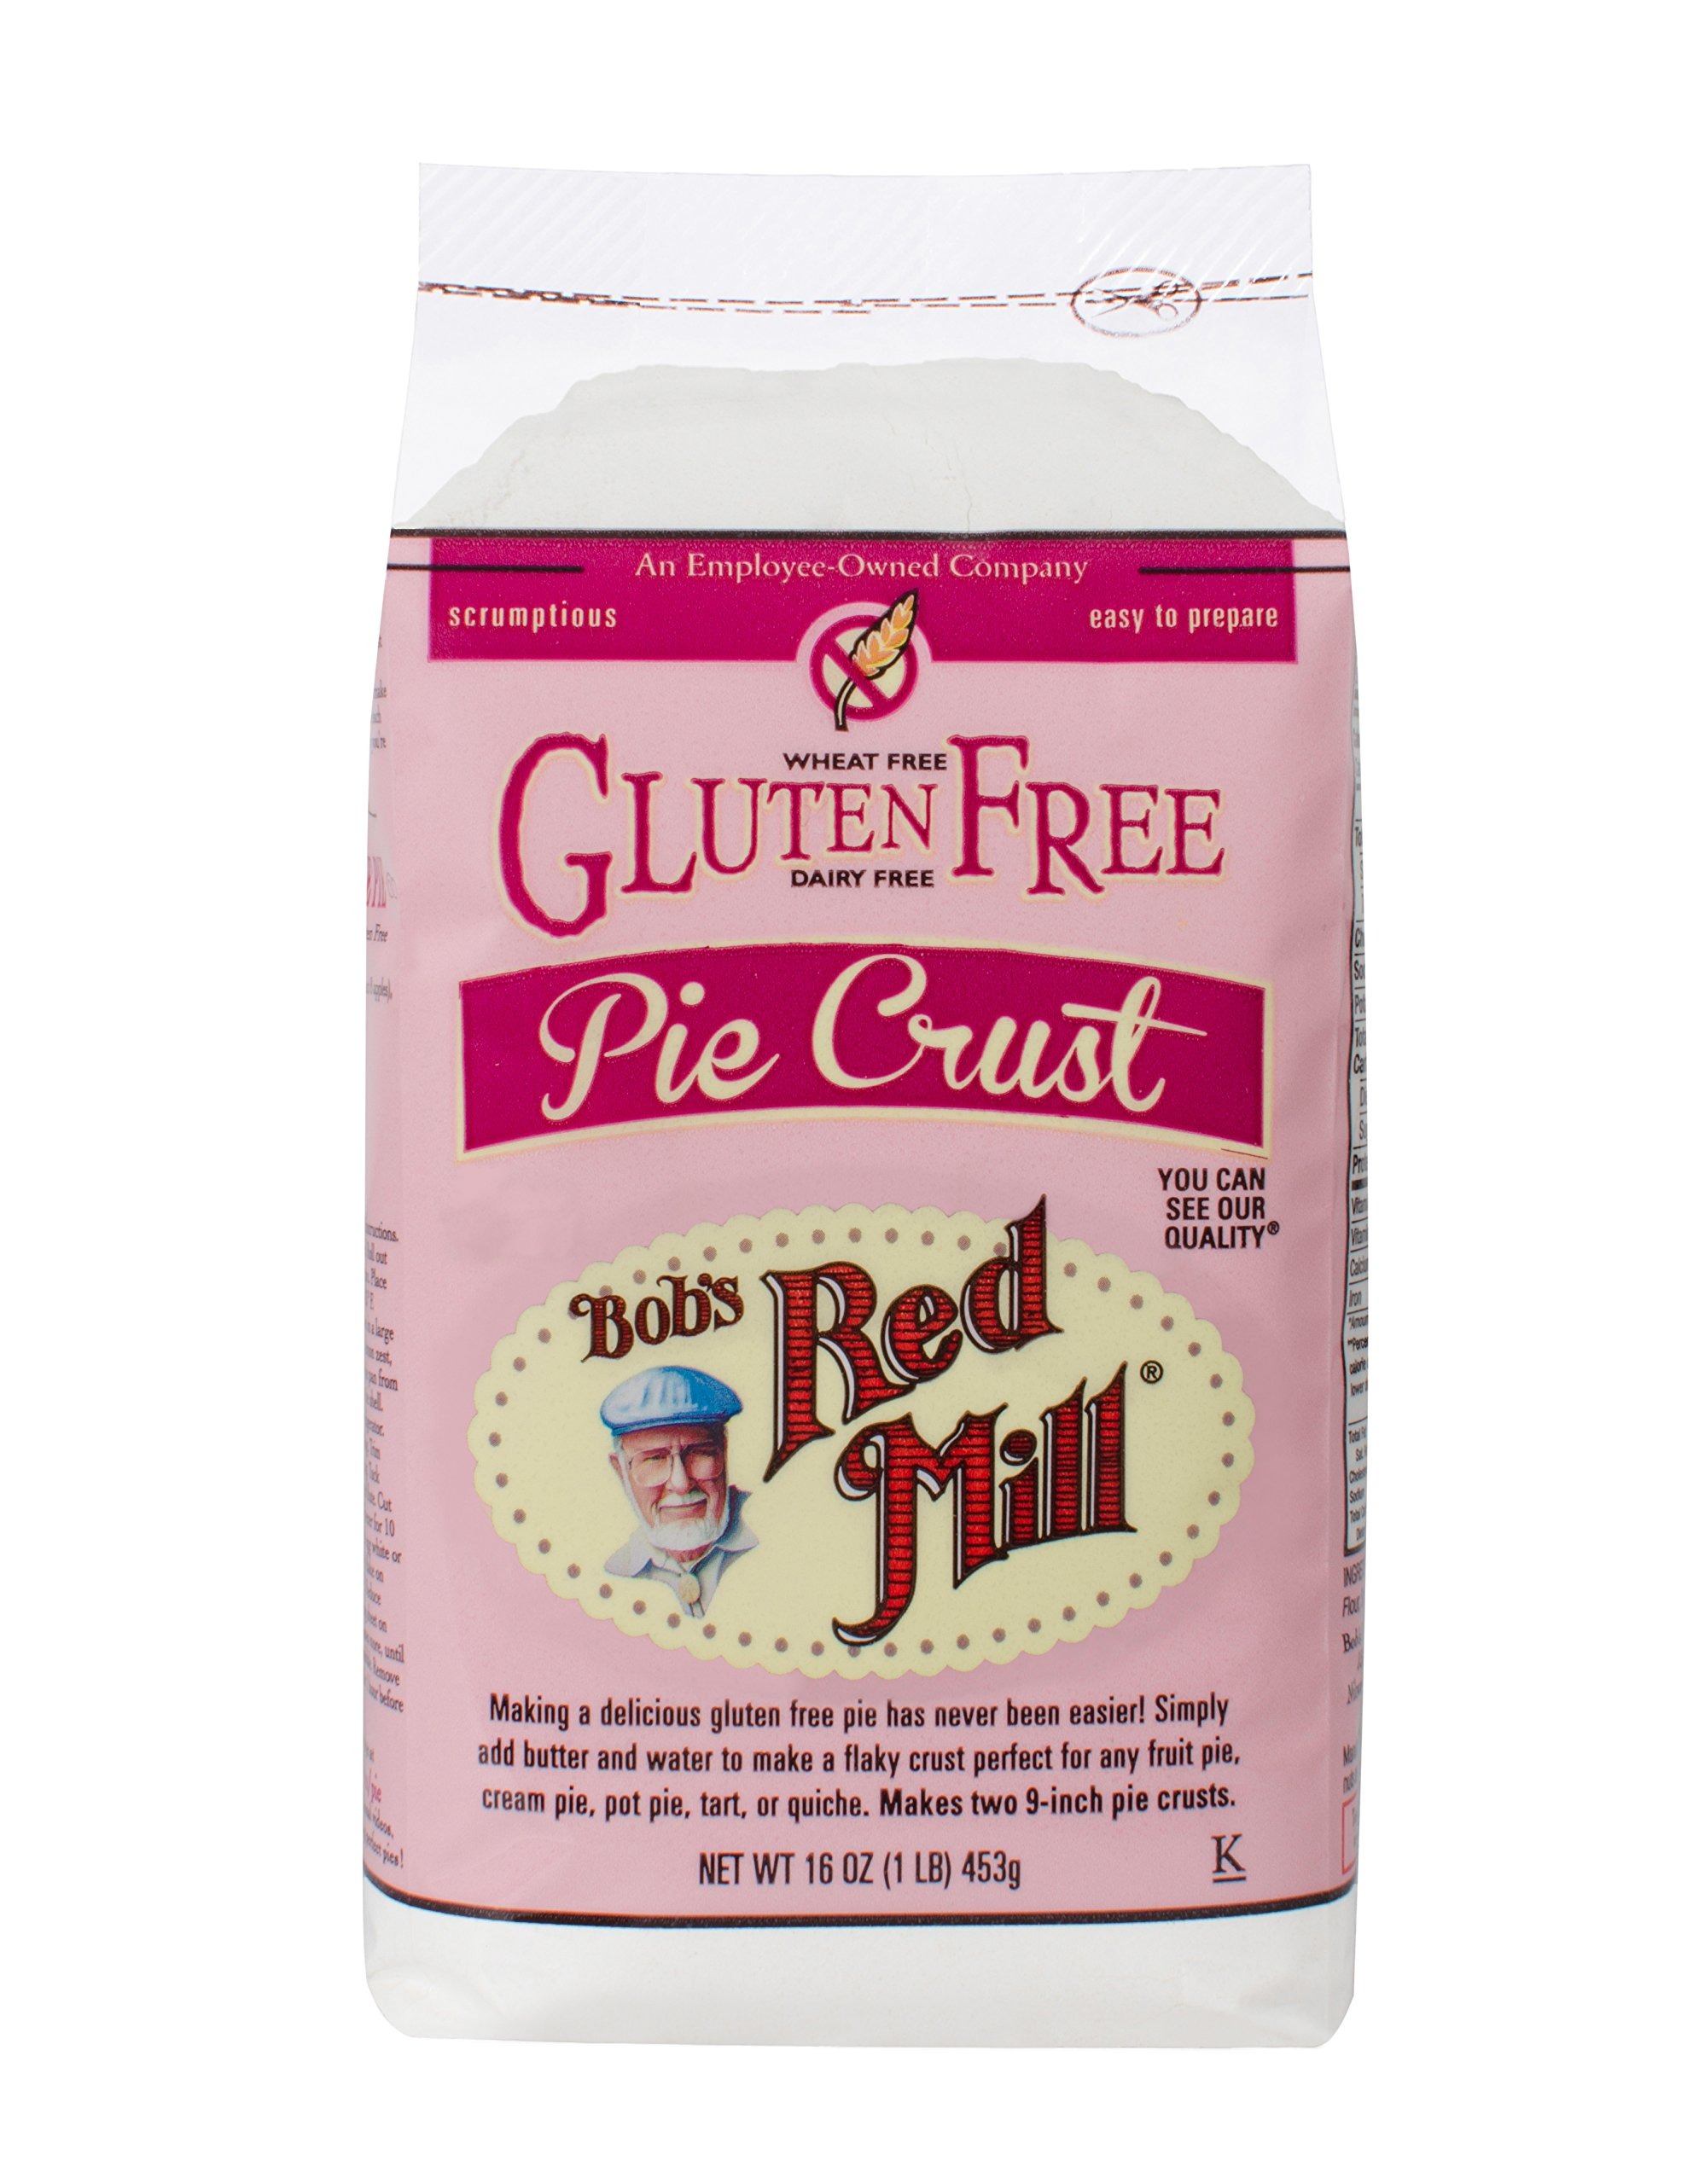
Item Name: Bob's Red Mill Gluten Free Pie Crust Mix, 16 Ounce
Bullet Point 1: Nutritious
Bullet Point 2: Gluten free
Bullet Point 3: It’s allergy-friendly
Value: 16.0
Unit: Ounce

Price: 11.98